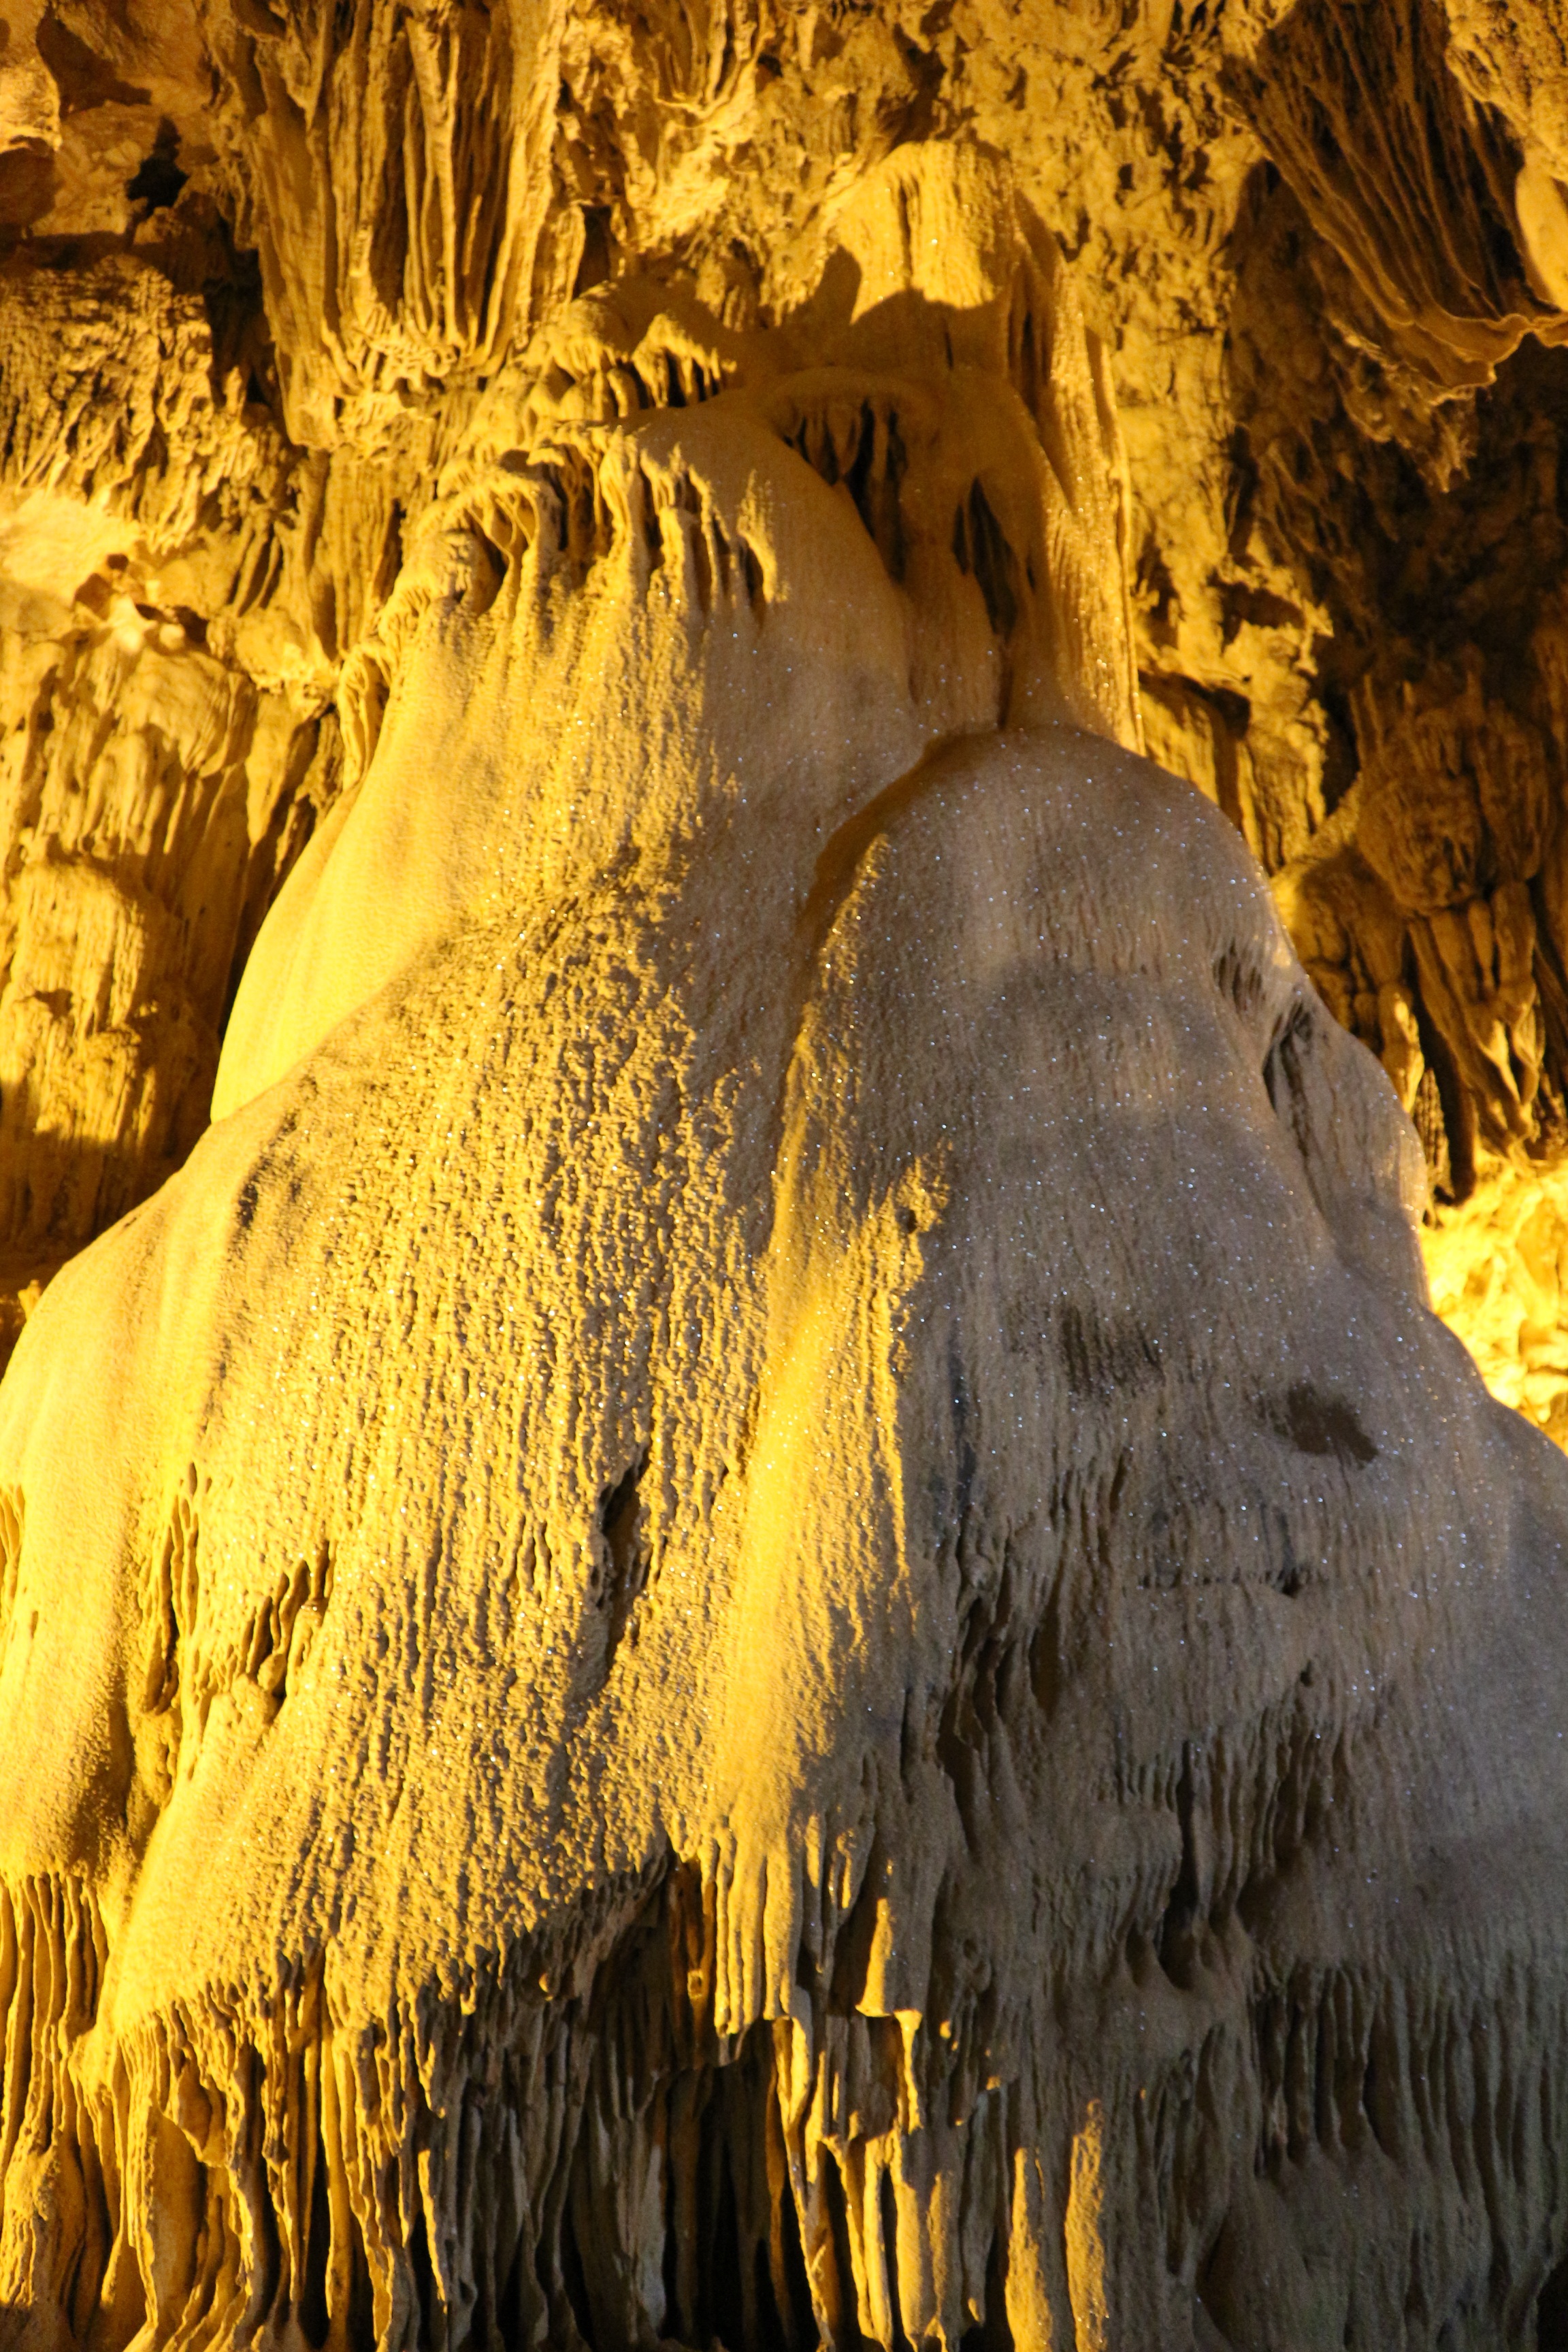
rock, formation, cave, action, geology, badlands, scene, hang, vietnam, caving, stalagmite, stalactite, landform, detian, high by, geographical feature, speleothem, ng m ngao, the limestone